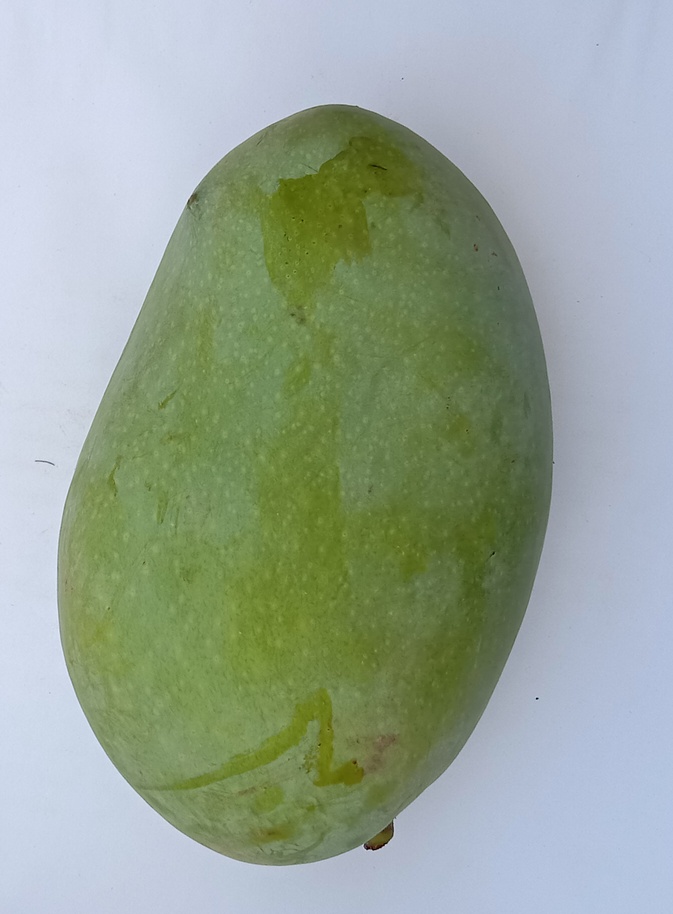
Mango variety: Fajri